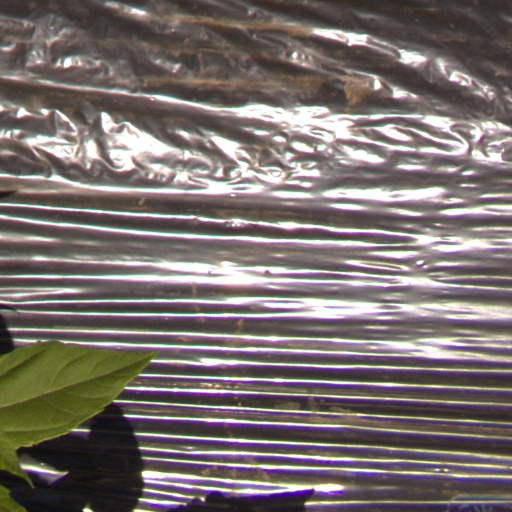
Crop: Jerusalem artichoke